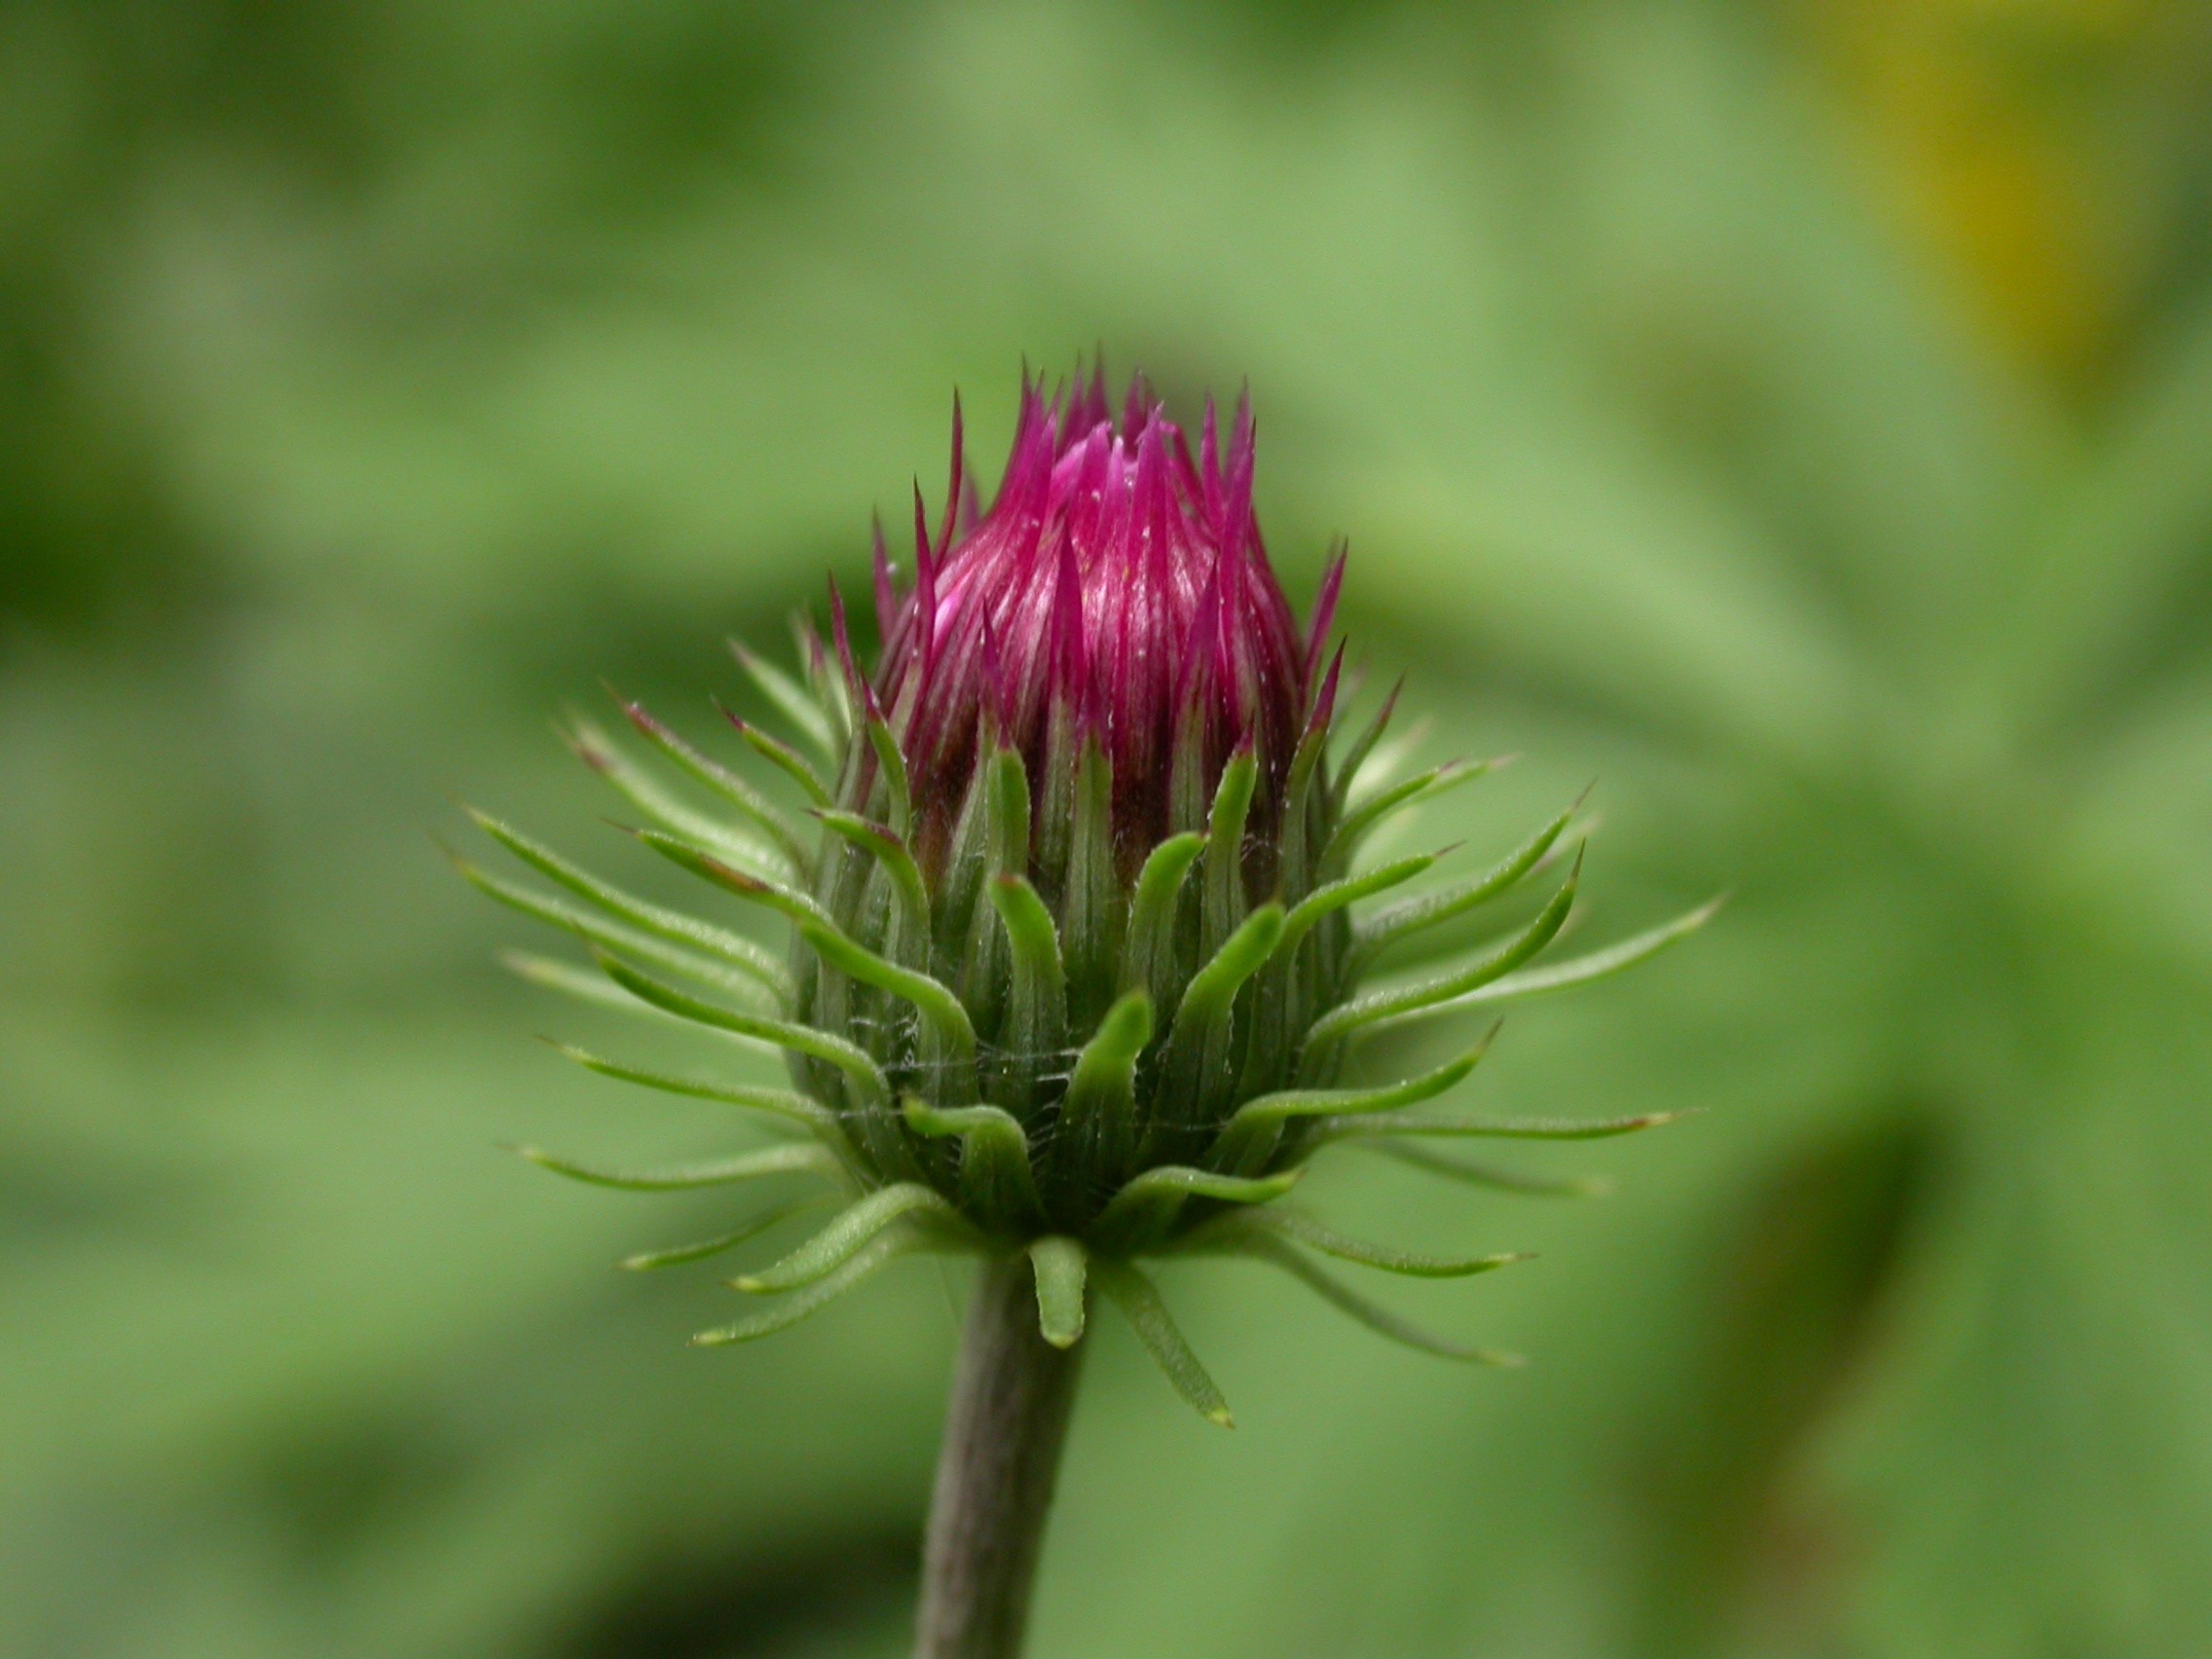
plant, flower, petal, botany, flora, wildflower, close up, thistles, thistle, bud, mountain thistle, alpine thistle, macro photography, flowering plant, daisy family, thistle flower, silybum, plant stem, land plant